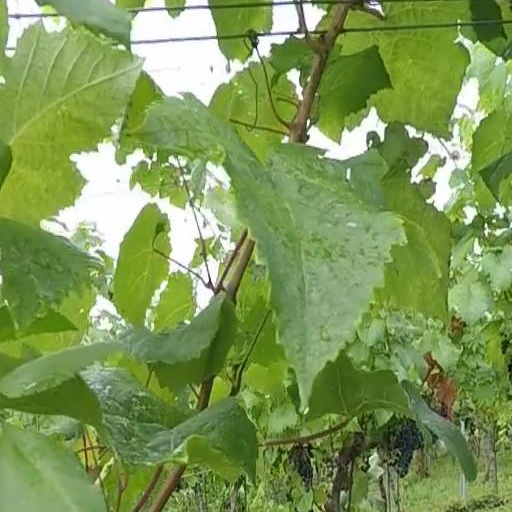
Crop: grape